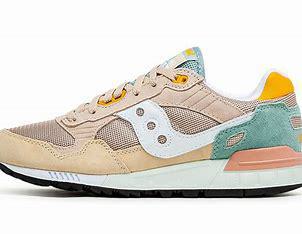
Brand: Saucony
Model: Shadow 5000